Kuwait national football team

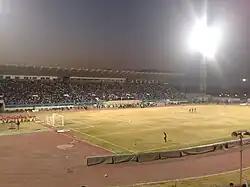
Al-Sadaqua Walsalam Stadium

The Kuwait national football team primarily plays its home matches at the Jaber Al-Ahmad International Stadium, a modern multi-purpose venue inaugurated in 2009 with a capacity of over 60,000 spectators. This stadium has hosted major international fixtures, including Gulf Cup matches and Asian qualifiers.